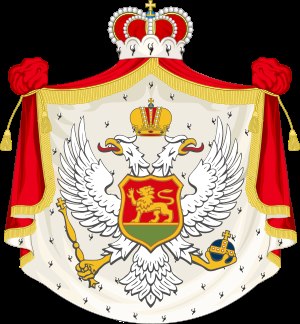
Kongeriget Montenegro / Regenter (1910-1918)
Kongeligt våben.
Kongeriget Montenegro var et kongerige i Sydøsteuropa.